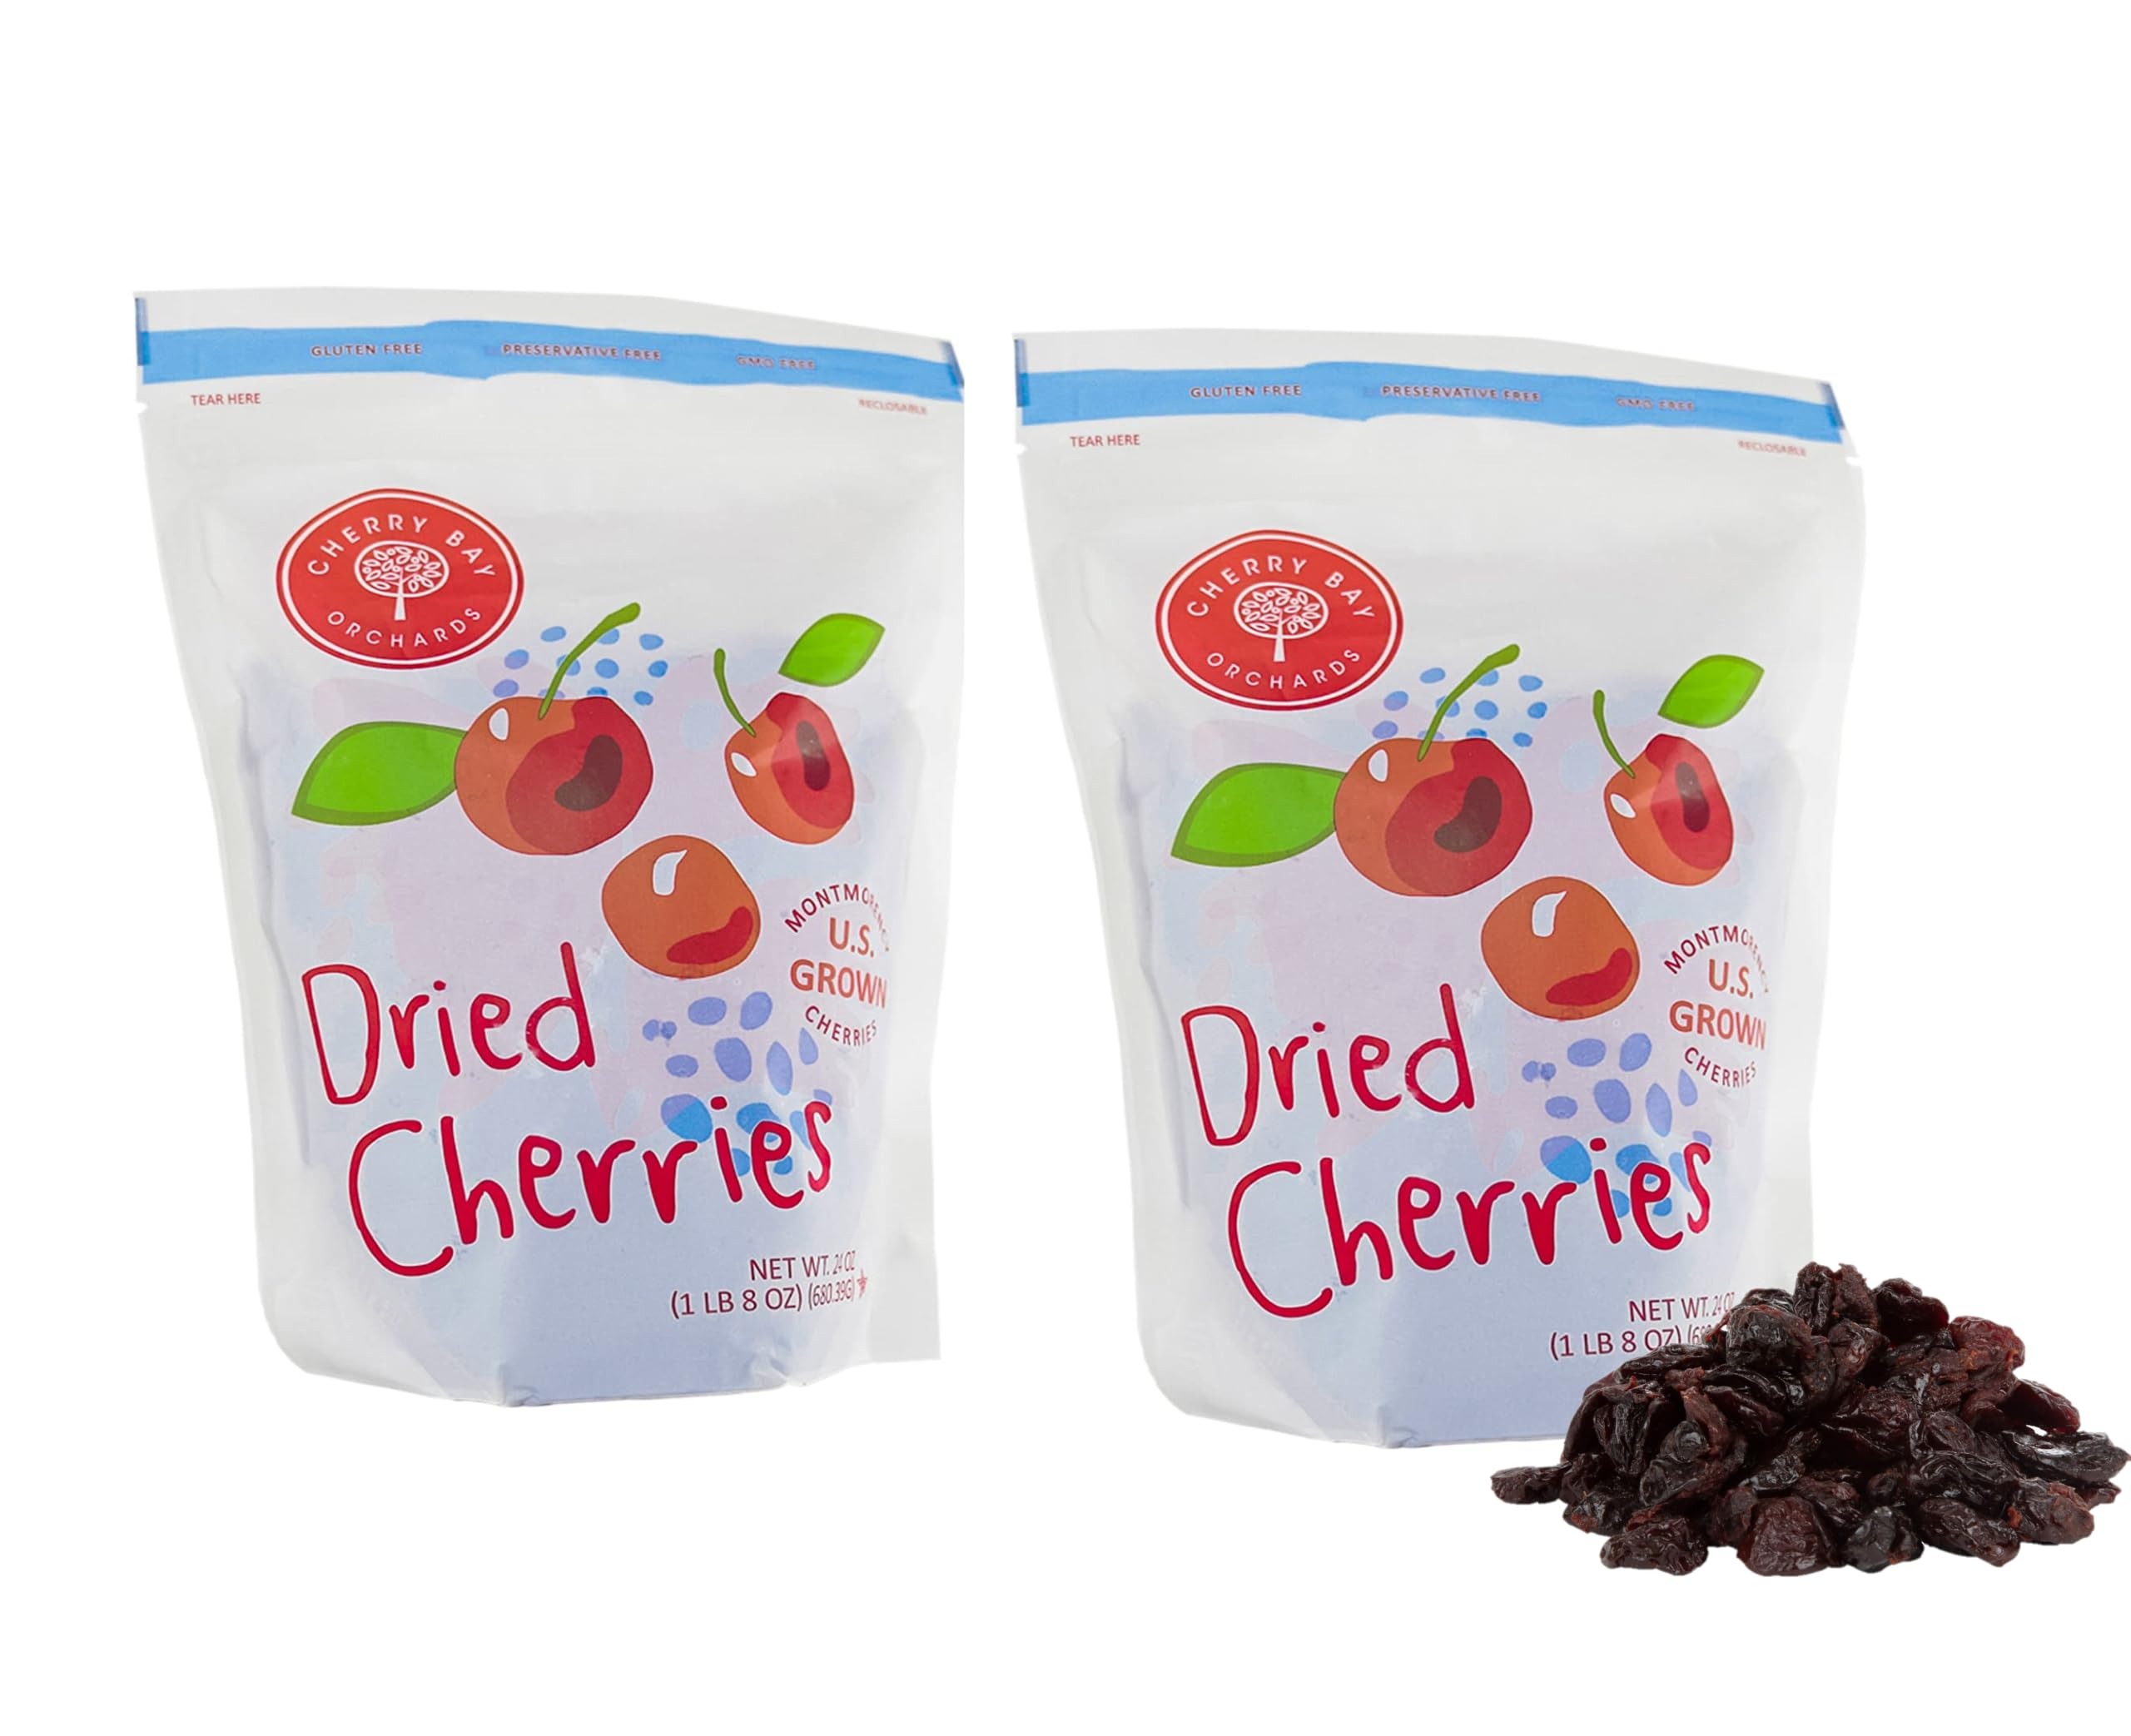
Item Name: Cherry Bay Orchards - Dried Montmorency Tart Cherries - Pack of Two 24oz Bags (Total 48oz, 3LB) - 100% Domestic, Natural, Kosher Certified, Gluten-Free, and GMO Free - Packed in a Resealable Pouch
Bullet Point 1: Delicious Ingredients and Grown in the USA: Fuel your body with this delicious pack of Two 24oz reusable/sealed bags of Cherry Bay Orchards dried Monmorency Tart Cherries. These tart cherries are plucked from our beautiful orchards in Northern Michigan, then dried using specialized methods. Nutrient dense and high in antioxidants.
Bullet Point 2: Promote a Healthy and Active Lifestyle: These Dried Montmorency Cherries are a natural and preservative-free snack for your active lifestyle. Monetary Cherries promote muscle recovery, joint health support, heart health, bone health, and sleep among others.
Bullet Point 3: Perfect for on the Go: The reclosable pouch makes it easy to take along, no matter where life takes you. Great for an office or school snack!
Bullet Point 4: Great Addition for Snacks: Mix these delicious Montmorency Tart Cherries in trail mix, home recipes, hot cereals, salads, confections, baked goods and just as good by the handful for a healthy snack! Include our dried fruit for a gluten-free, GMO free and Star-K Kosher Certified addition to any snack.
Bullet Point 5: Quality: Cherry Bay Orchards are the largest Montmorency Tart Cherry Growers in North America. Grown, processed and dried themselves to ensure the highest possible quality dried cherries - Preservative Free!
Product Description: Cherry Bay Orchards Dried Montomorency Tart Cherries 2 pack of 24 oz Bags! Emerging science continues to support the many health benefits of Cherries–Reduce inflammation–Muscle recovery–Joint health–Reduced pain from arthritis and gout –Cardiovascular health–Immune system support–Sleep. Cherry Bay products are 100% domestic, natural, Kosher Certified, and Gluten-Free, and GMO Free. Grown and processed in their orchards and facilities located in Michigan. Our delicious dried cherries are grown in Shoreline Fruit’s abundant orchards. Our dried cherries are completely natural with no artificial color or additives and are gluten free; making them a flavorful and wholesome addition to your diet. We harvest, dry and pack them in our food safety-audited plants, in adherence to the strictest guidelines for quality.Packaged on equipment that also packages products containing peanuts, tree nuts, soy, wheat, eggs and dairy
Value: 48.0
Unit: Ounce

Price: 37.99